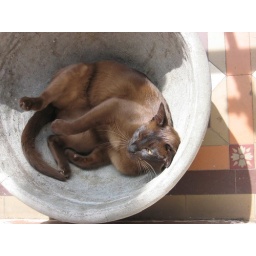
Birdy in the flower pot